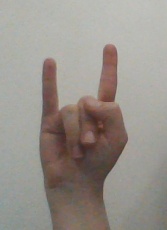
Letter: la